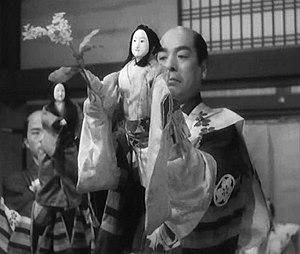
Le théâtre japonais, qui se forme au cours du XIVᵉ siècle mais hérite de plusieurs siècles de danses rituelles et de spectacles de divertissement variés, se caractérise par un répertoire fortement ancré dans la littérature et par une forte tendance à la stylisation et à la recherche d’esthétisme.